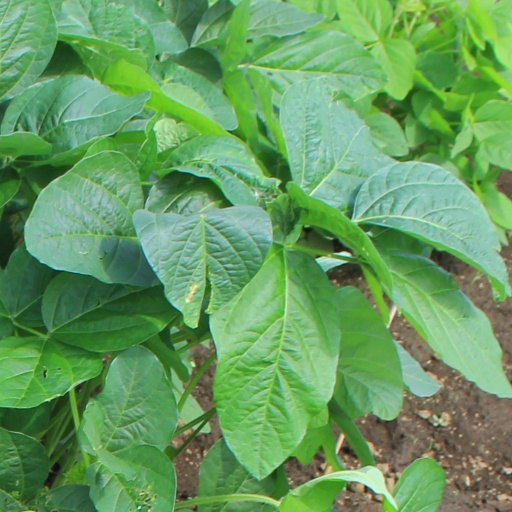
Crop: soybean